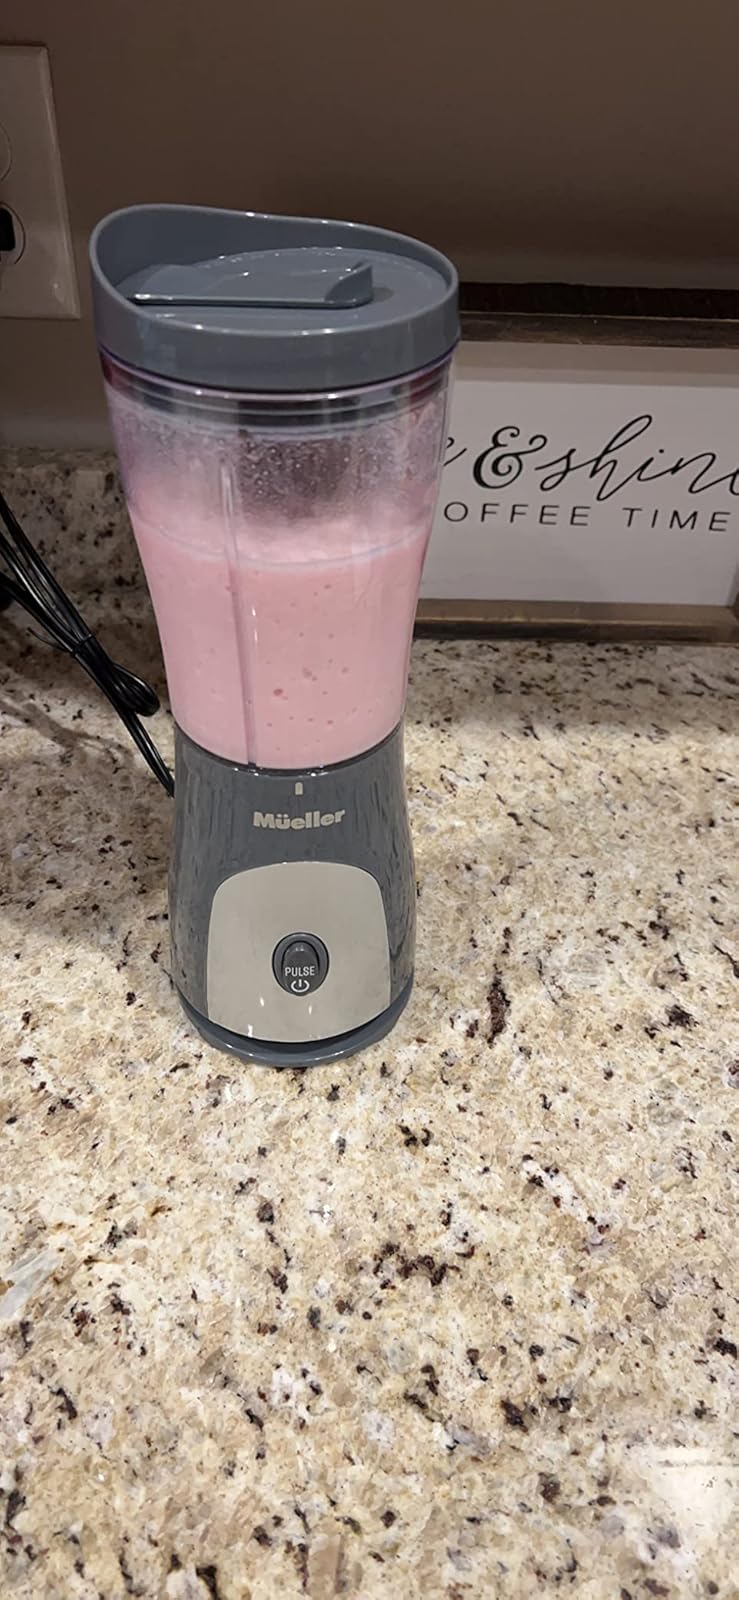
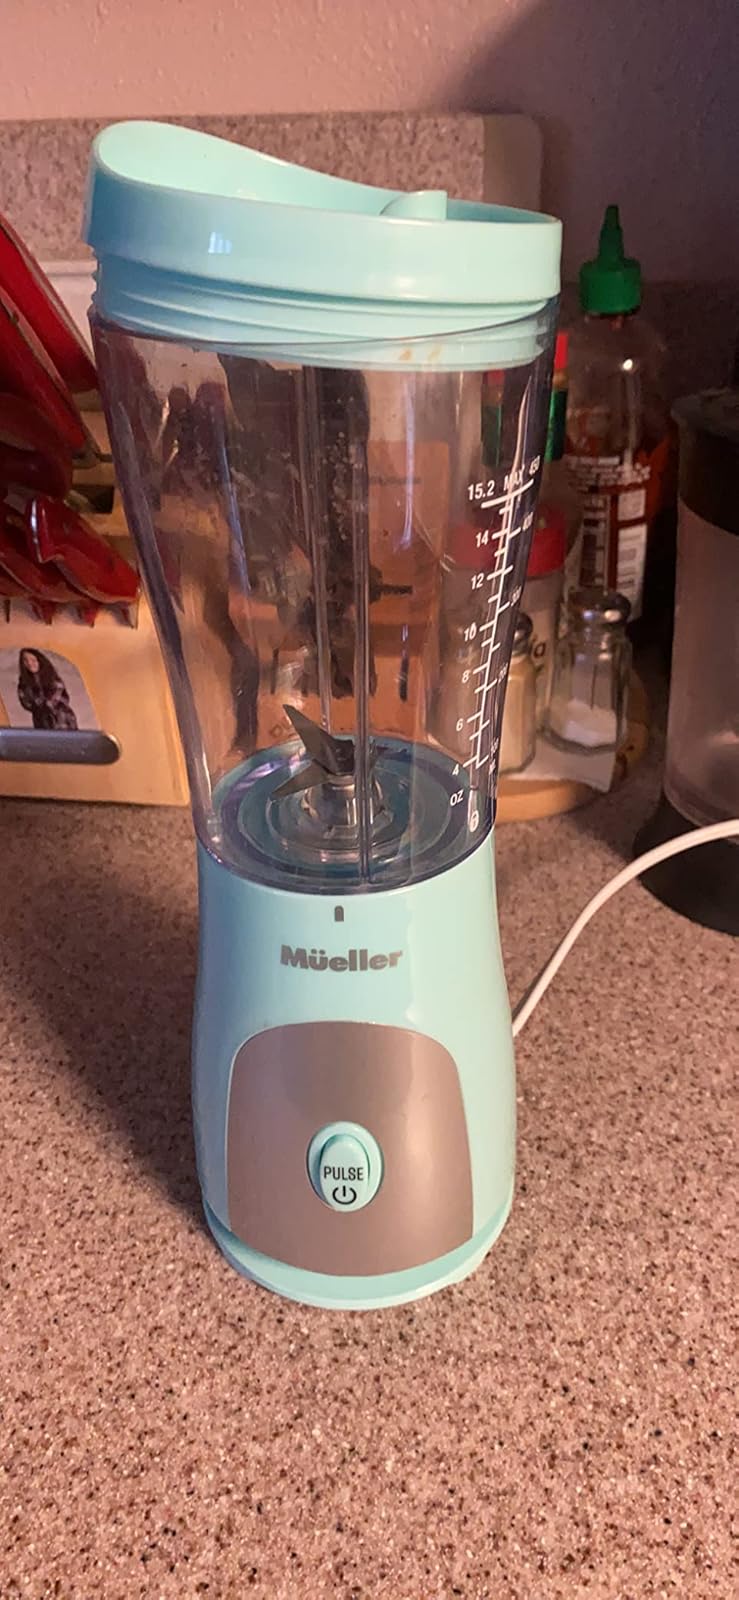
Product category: items_blender
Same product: no